The Hero (2004 film)

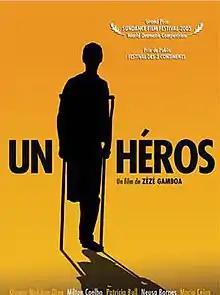
French theatrical poster.

The Hero is a 2004 Angolan-Portuguese-French film directed by Zézé Gamboa. It was filmed on location in Angola and won the World Dramatic Competition Grand Prize at the 2005 Sundance Film Festival.